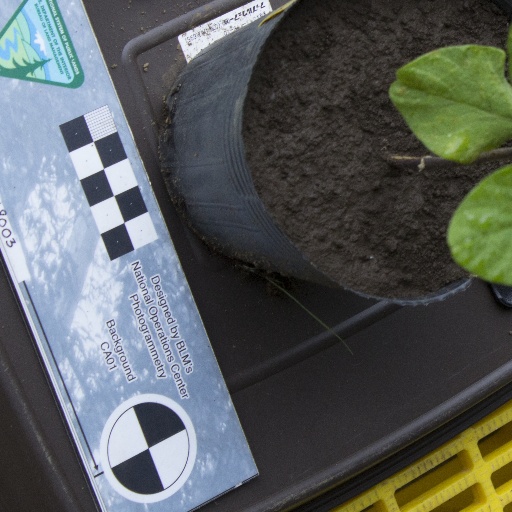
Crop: soybean